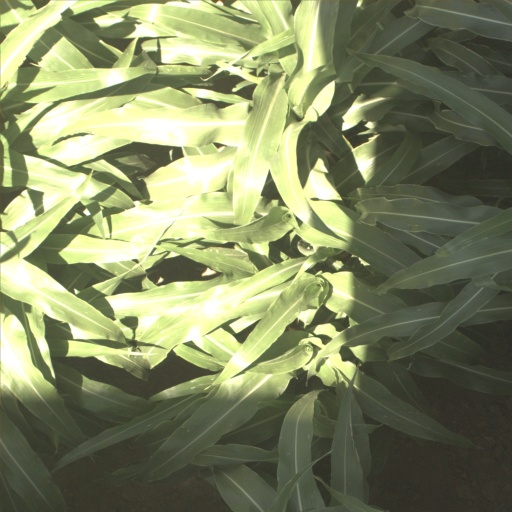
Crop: sorghum